Heverlee

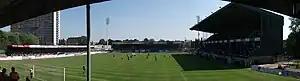
Den Dreef

Also situated in Heverlee is the Den Dreef stadium, home of the Belgian 1st Division football team Oud-Heverlee Leuven.